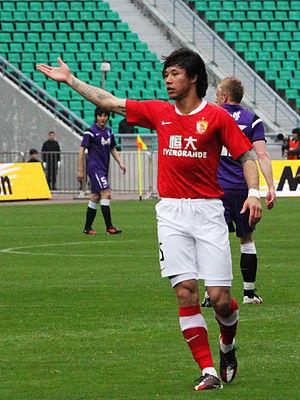
Zhang Linpeng, né le 9 mai 1989 à Jinan en Chine, est un footballeur international chinois. Il évolue actuellement au poste de défenseur au Guangzhou Evergrande.